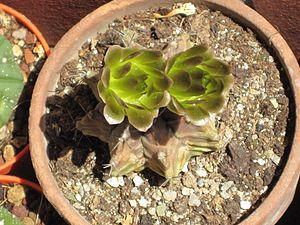
Gymnocalycium est un genre de la famille des cactus composé de 70 espèces environ.